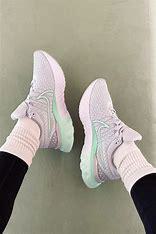
Brand: Nike
Model: React Infinity Run Flyknit 3